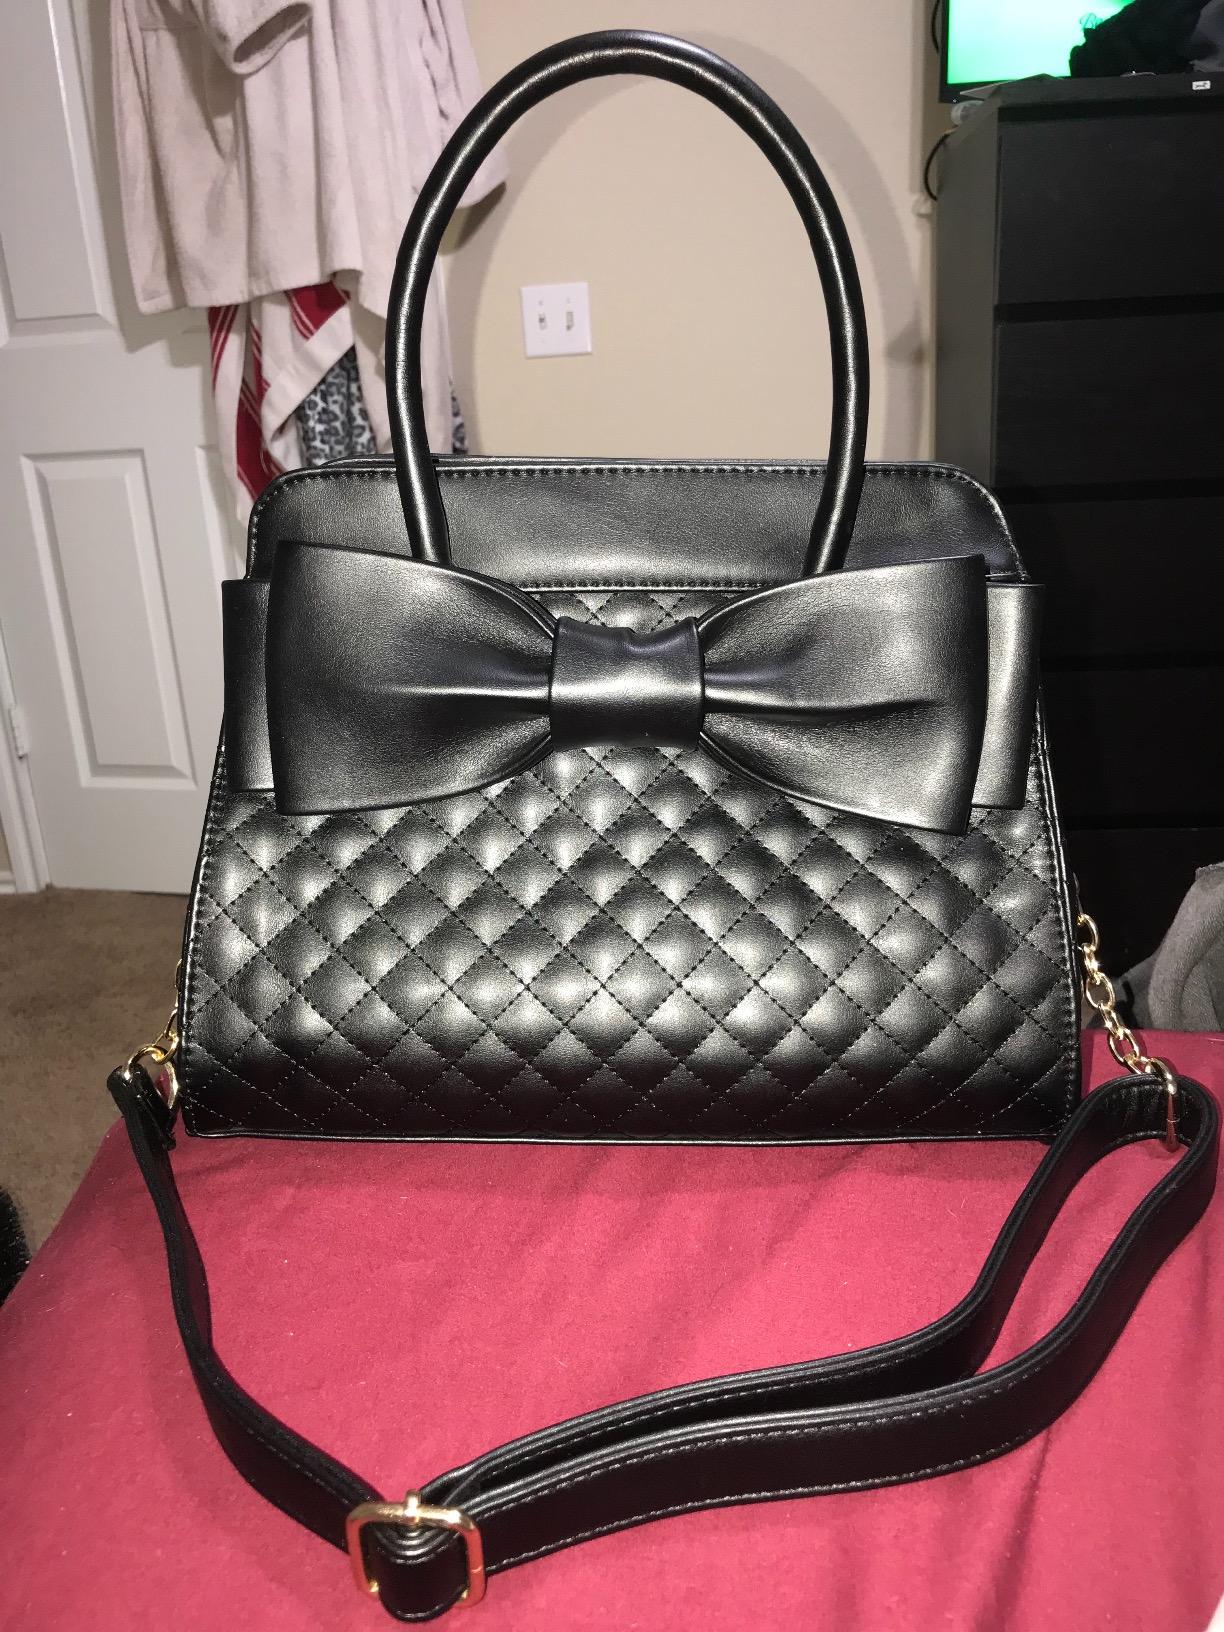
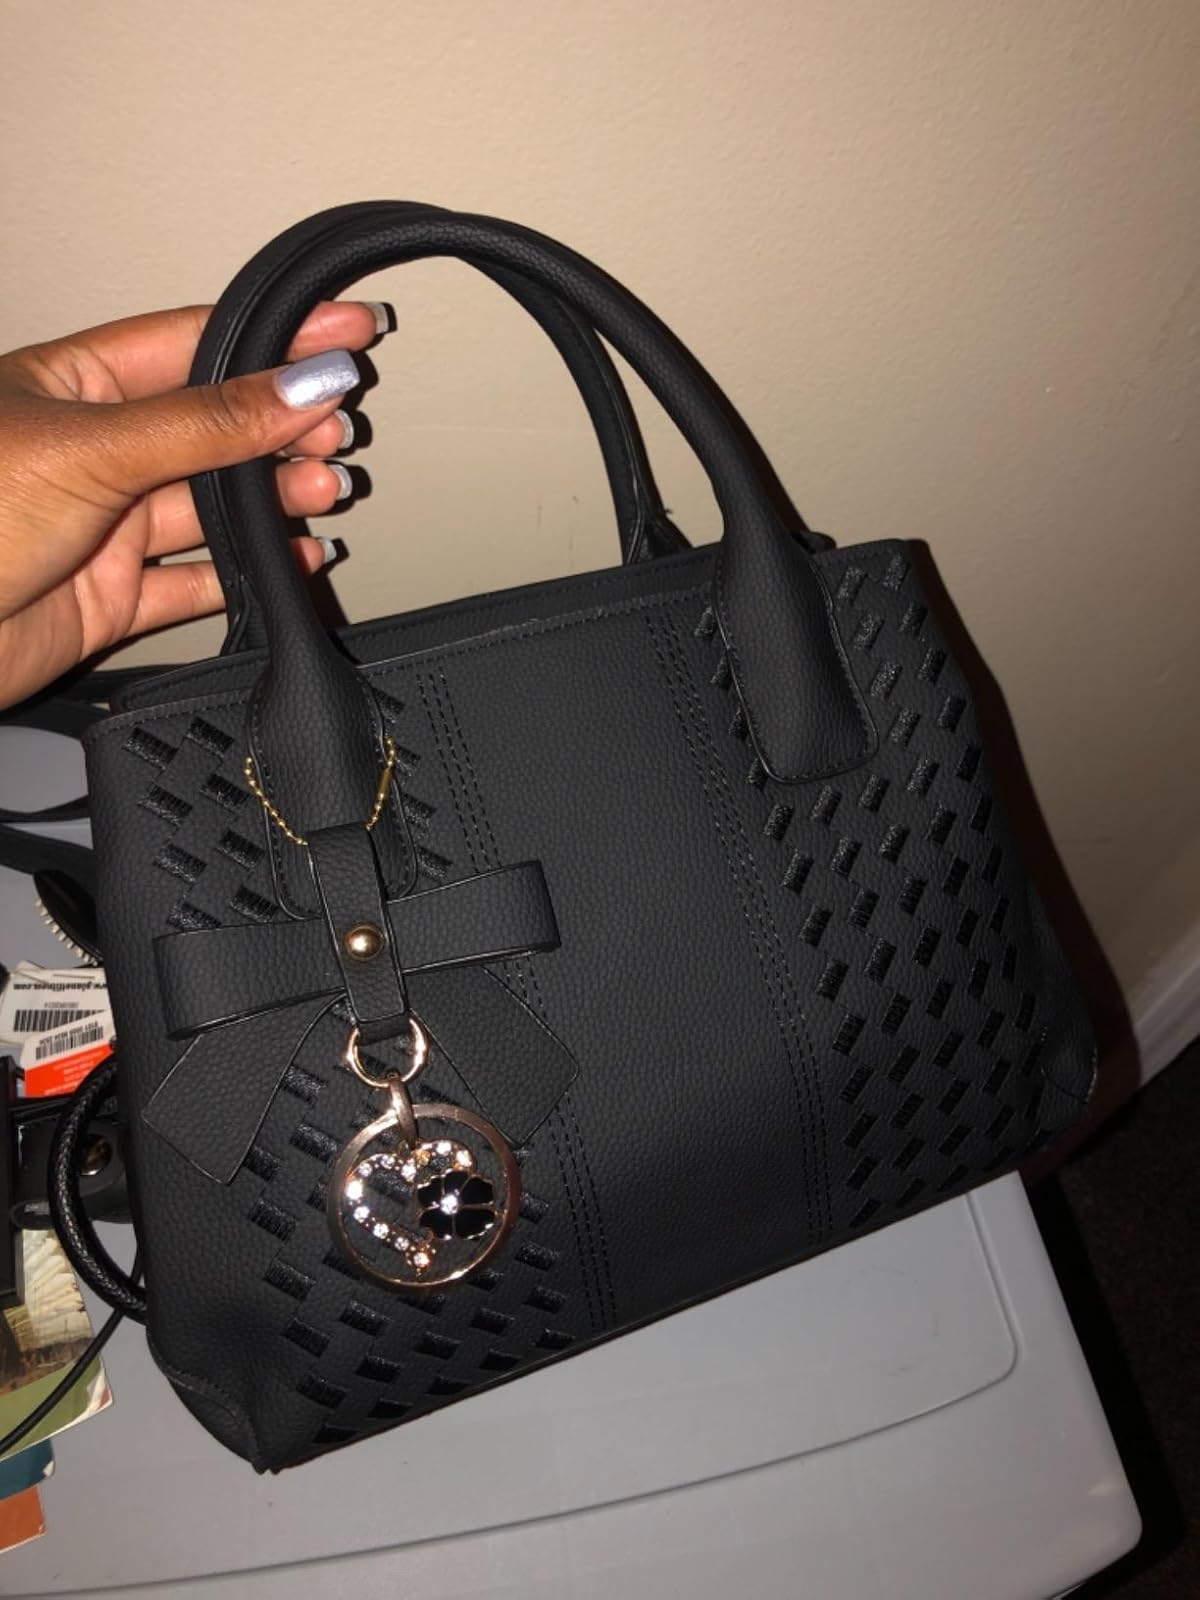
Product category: accessories_handbag
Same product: no